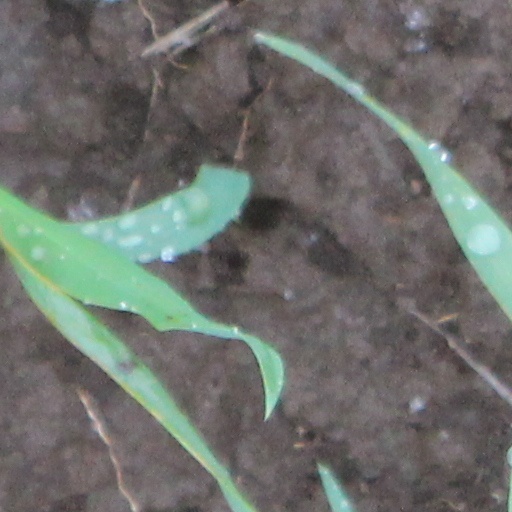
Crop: wheat